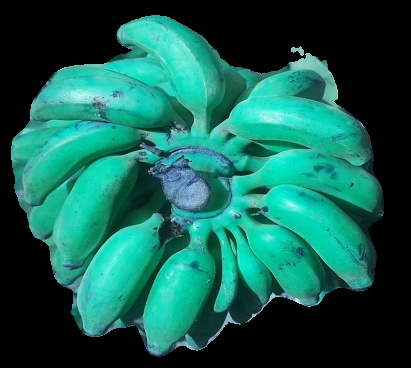
Variety: elakki-bale
Grade: grade3